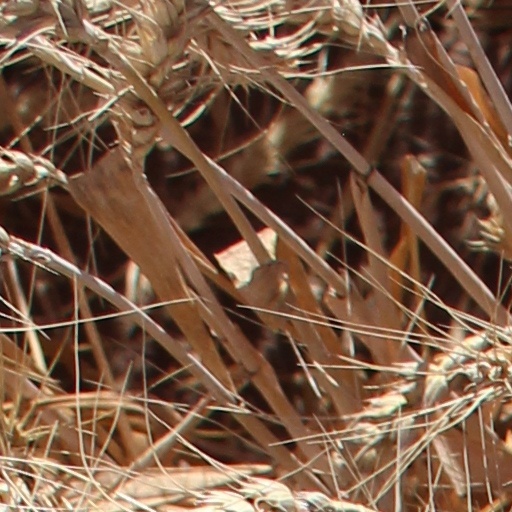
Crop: wheat